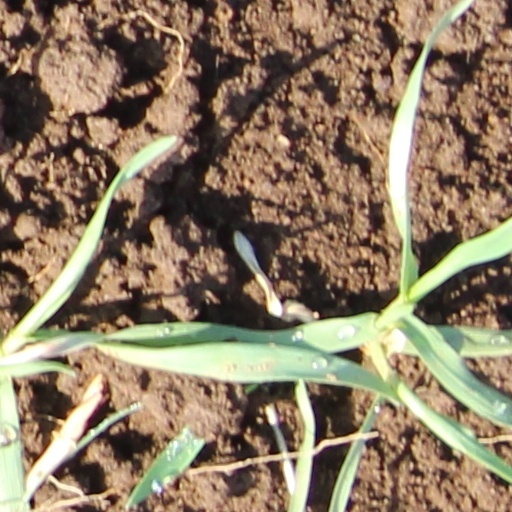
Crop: wheat